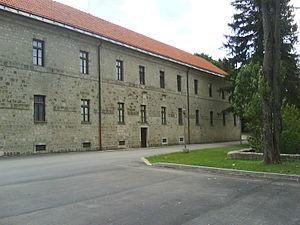
Le couvent franciscain de Gorica est un couvent de franciscains situé près de Livno en Bosnie-Herzégovine. Il a sans doute été fondé au XIVᵉ siècle et son église, dédiée à Saint Pierre et Saint Paul date de 1854 ; il est inscrit sur la liste des monuments nationaux de Bosnie-Herzégovine.